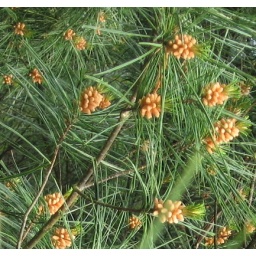
These (pineapple looking things) were on a long needle pine tree in Carmel,NY. 6-08-08